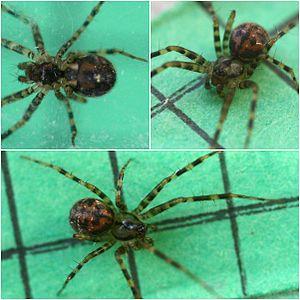
Labulla thoracica est une espèce d'araignées aranéomorphes de la famille des Linyphiidae.